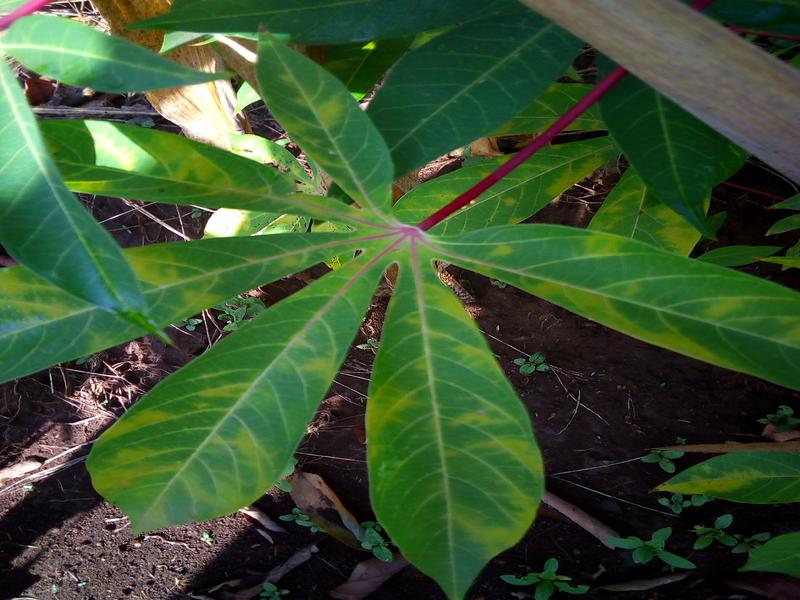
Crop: cassava
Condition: brown_streak_disease